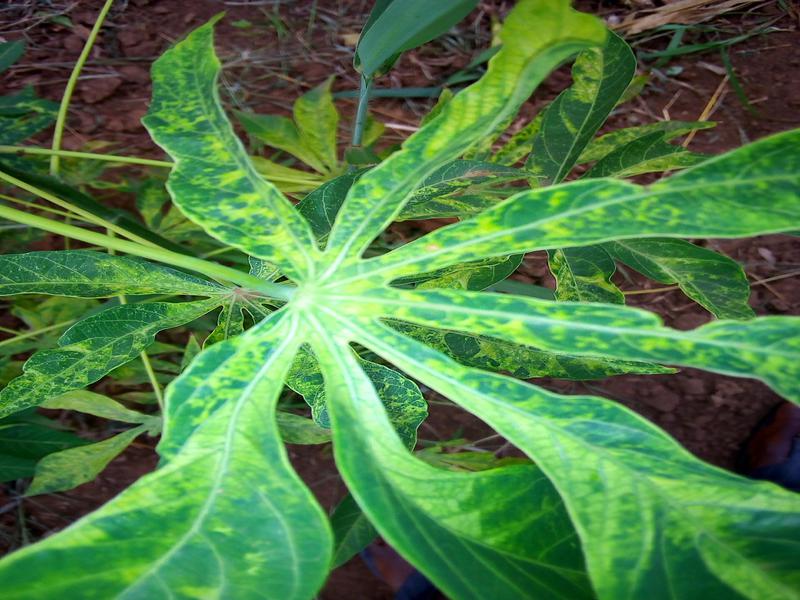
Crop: cassava
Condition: mosaic_disease